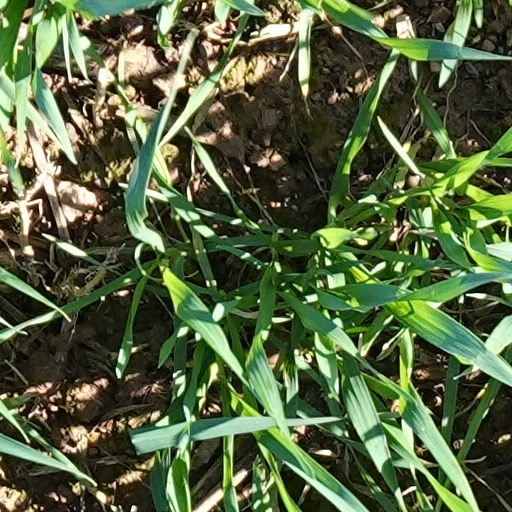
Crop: wheat